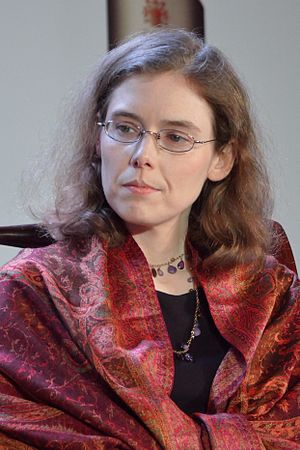
Madeline Miller
Madeline Miller i 2013.
Madeline Miller er en amerikansk forfatter.